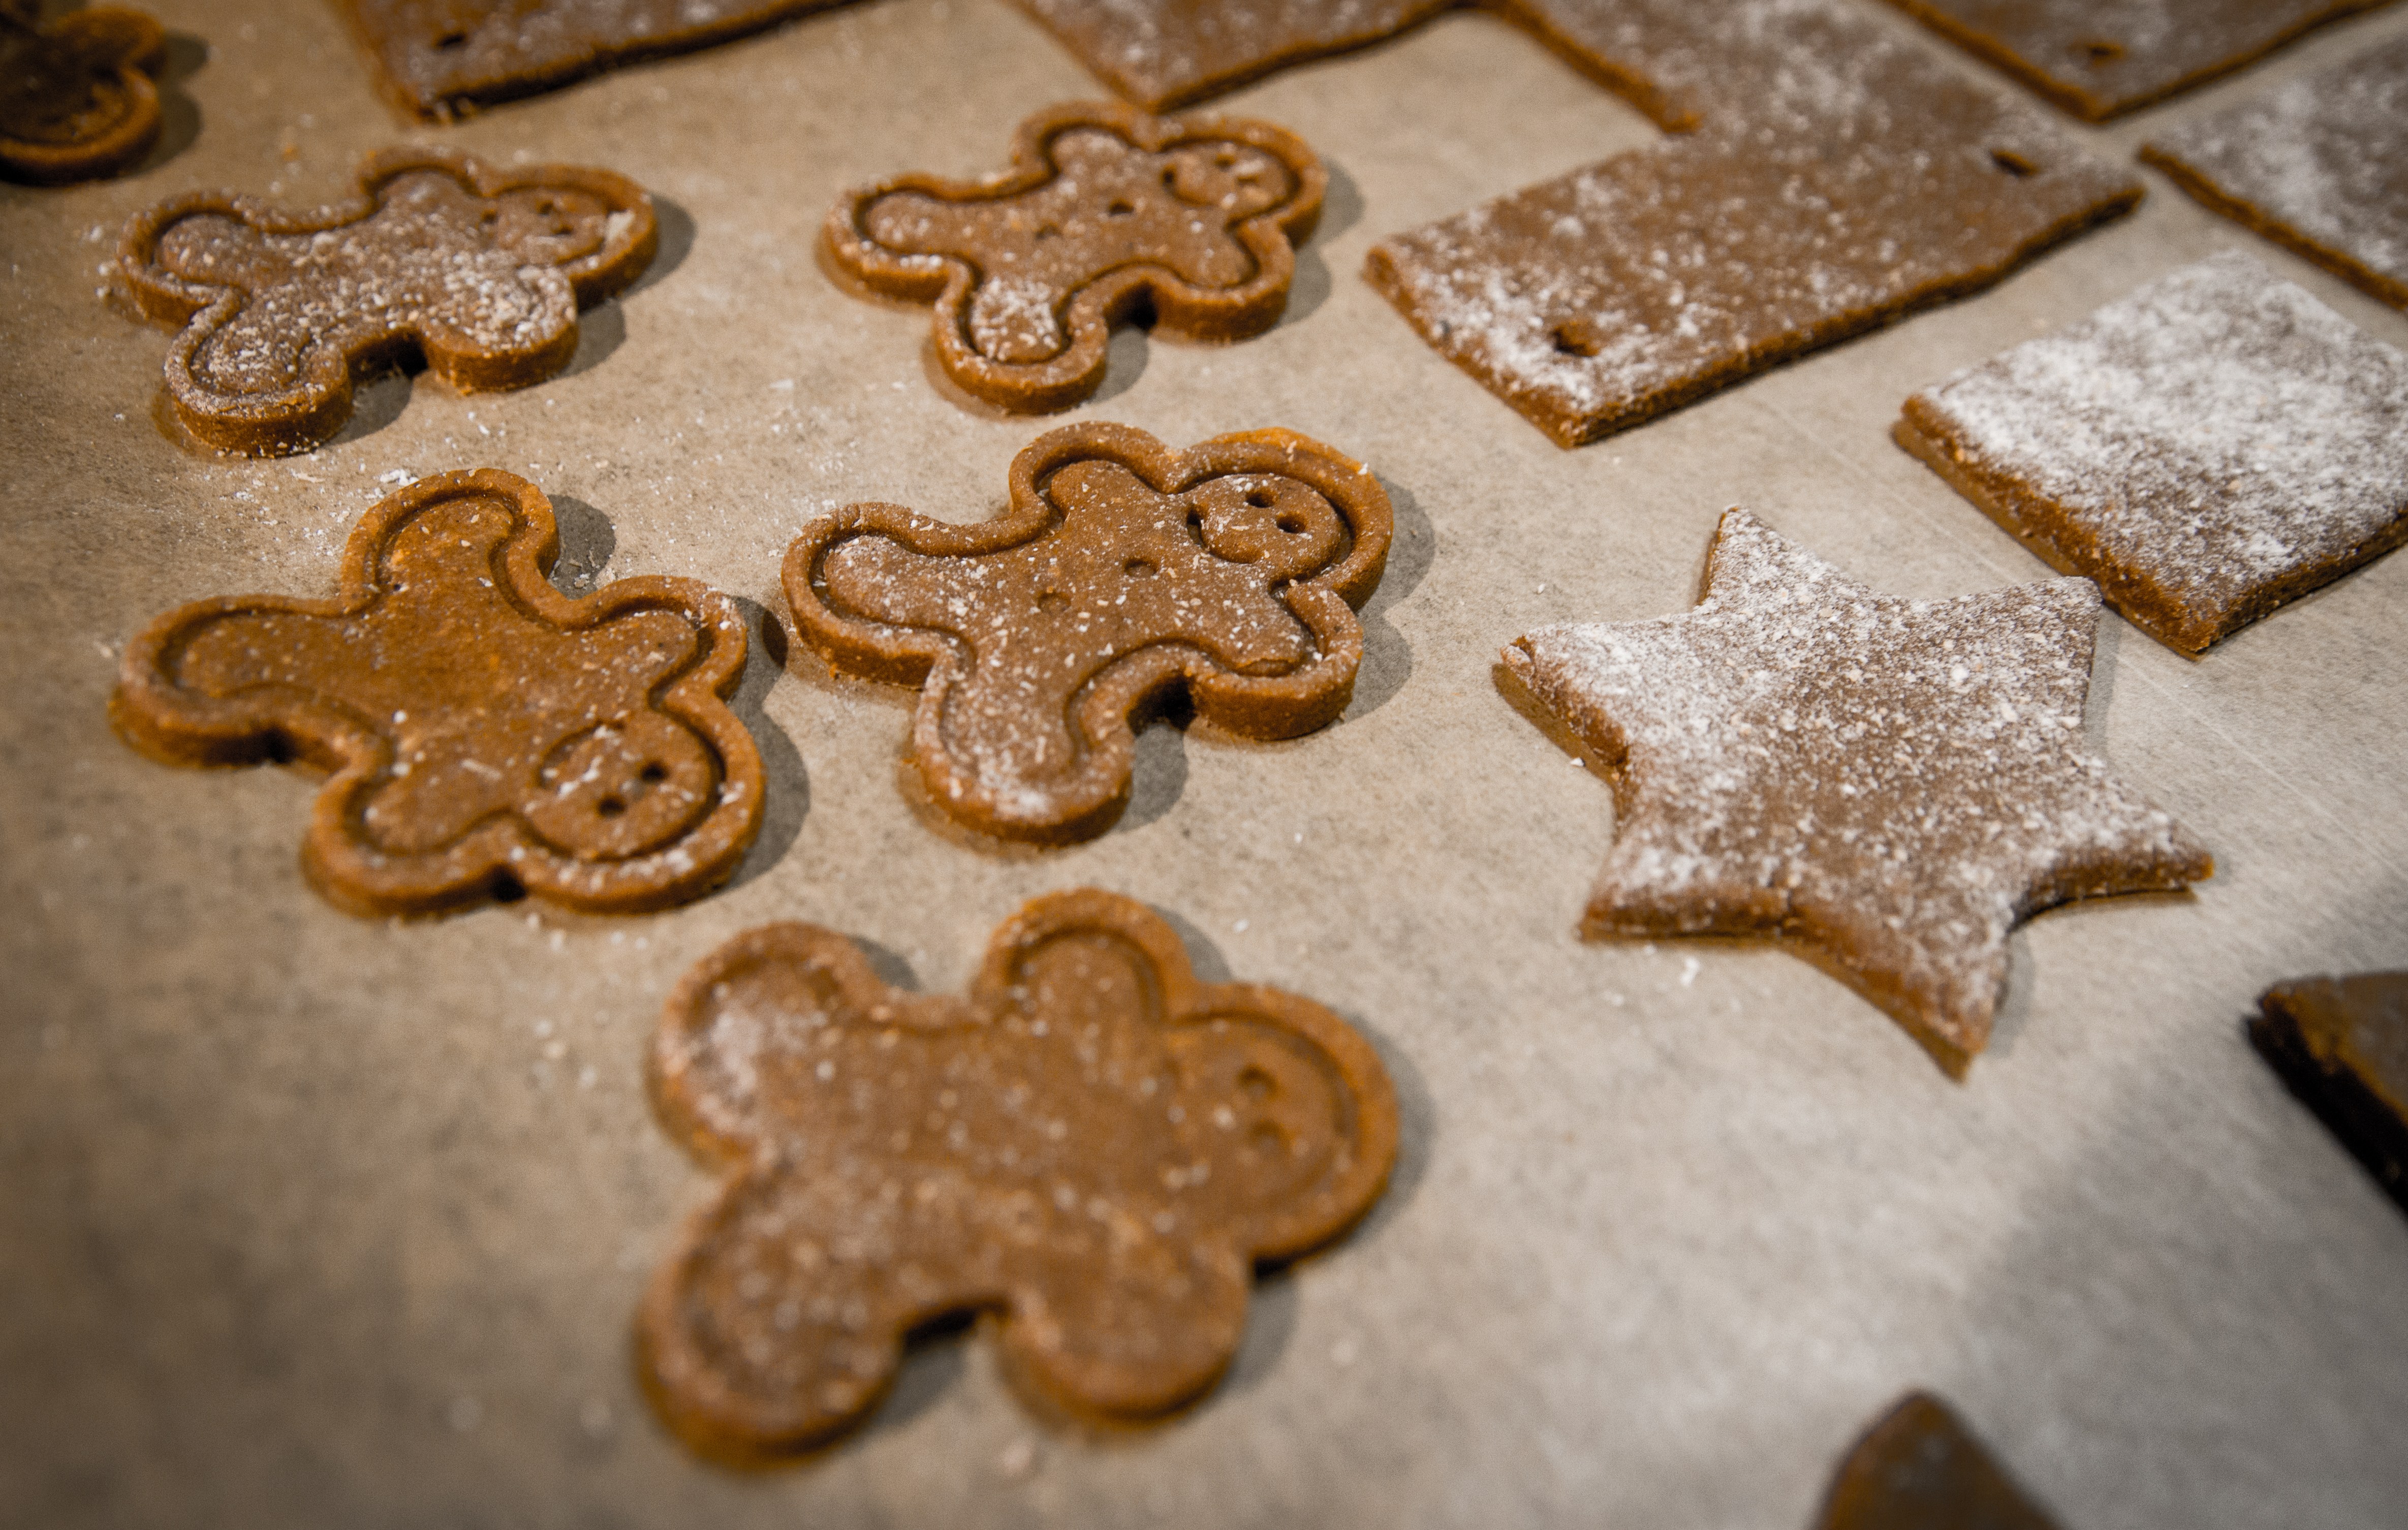
food, brown, baking, biscuit, christmas, cookie, dessert, cookies, sweets, icing, seasonal, snacks, december, xmas, gingerbread, desserts, baked goods, snack food, cookies and crackers